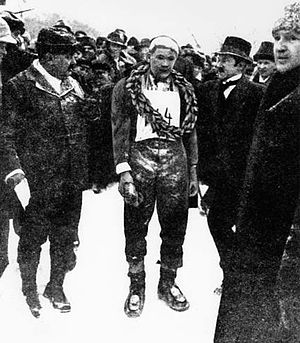
Vasaløbet / Vasaløbets historie
Vinder af Vasaløbet 1922 Ernst Alm, den yngste vinder af Vasaløbet
Vasaløbet er et svensk langrendsløb, der finder sted hvert år den første søndag i marts. Løbet starter i Sälen og slutter i Mora, og er 90 km langt.